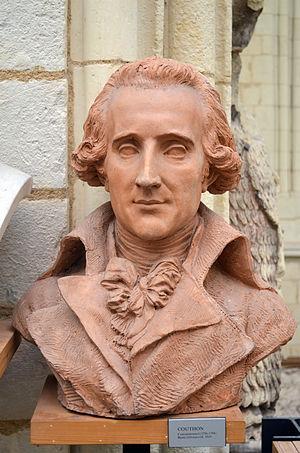
Buste de Georges Couthon par le sculpteur David d'Angers (1844). Exposé dans la Galerie David d'Angers, Angers.
Georges Auguste Couthon, également connu sous le nom d’Aristide Couthon, est un avocat, homme politique et révolutionnaire français, né le 22 décembre 1755 à Orcet, guillotiné le 28 juillet 1794, place de la Révolution, à Paris.